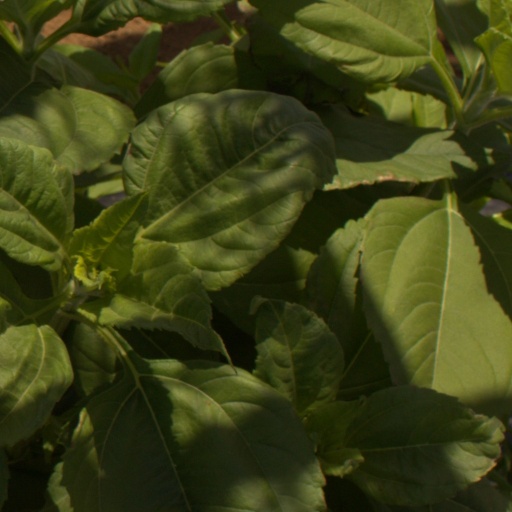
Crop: Jerusalem artichoke